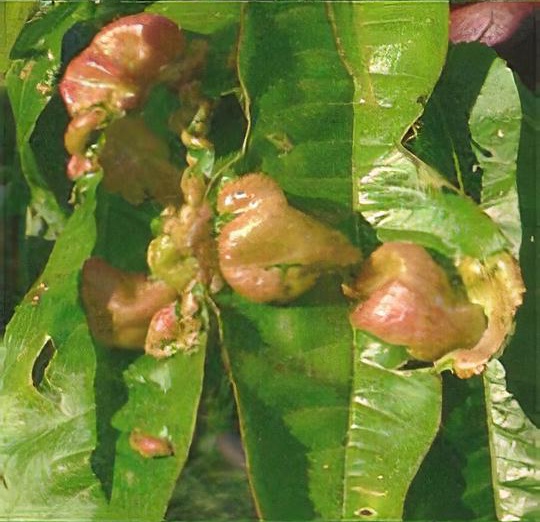
Plant: Peach
Disease: peach leaf curl